Alaric Alexander Watts

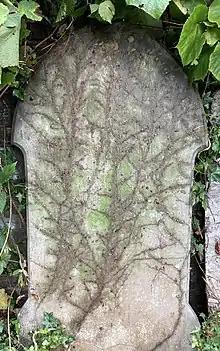
Grave of Alaric Watts in Highgate Cemetery

Alaric Watts was the son of John Mosley Watts and grandson of William Watts, a Leicester physician of repute. After leaving school he made his living as a teacher for a short time, and in 1818–19 was part of the staff of the "New Monthly Magazine" in London. At about the same time he became a contributor to the "Literary Gazette".